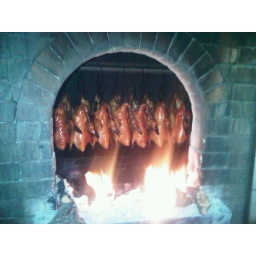
Dadong duck experience #1 in beijing: check out the ducks in oven